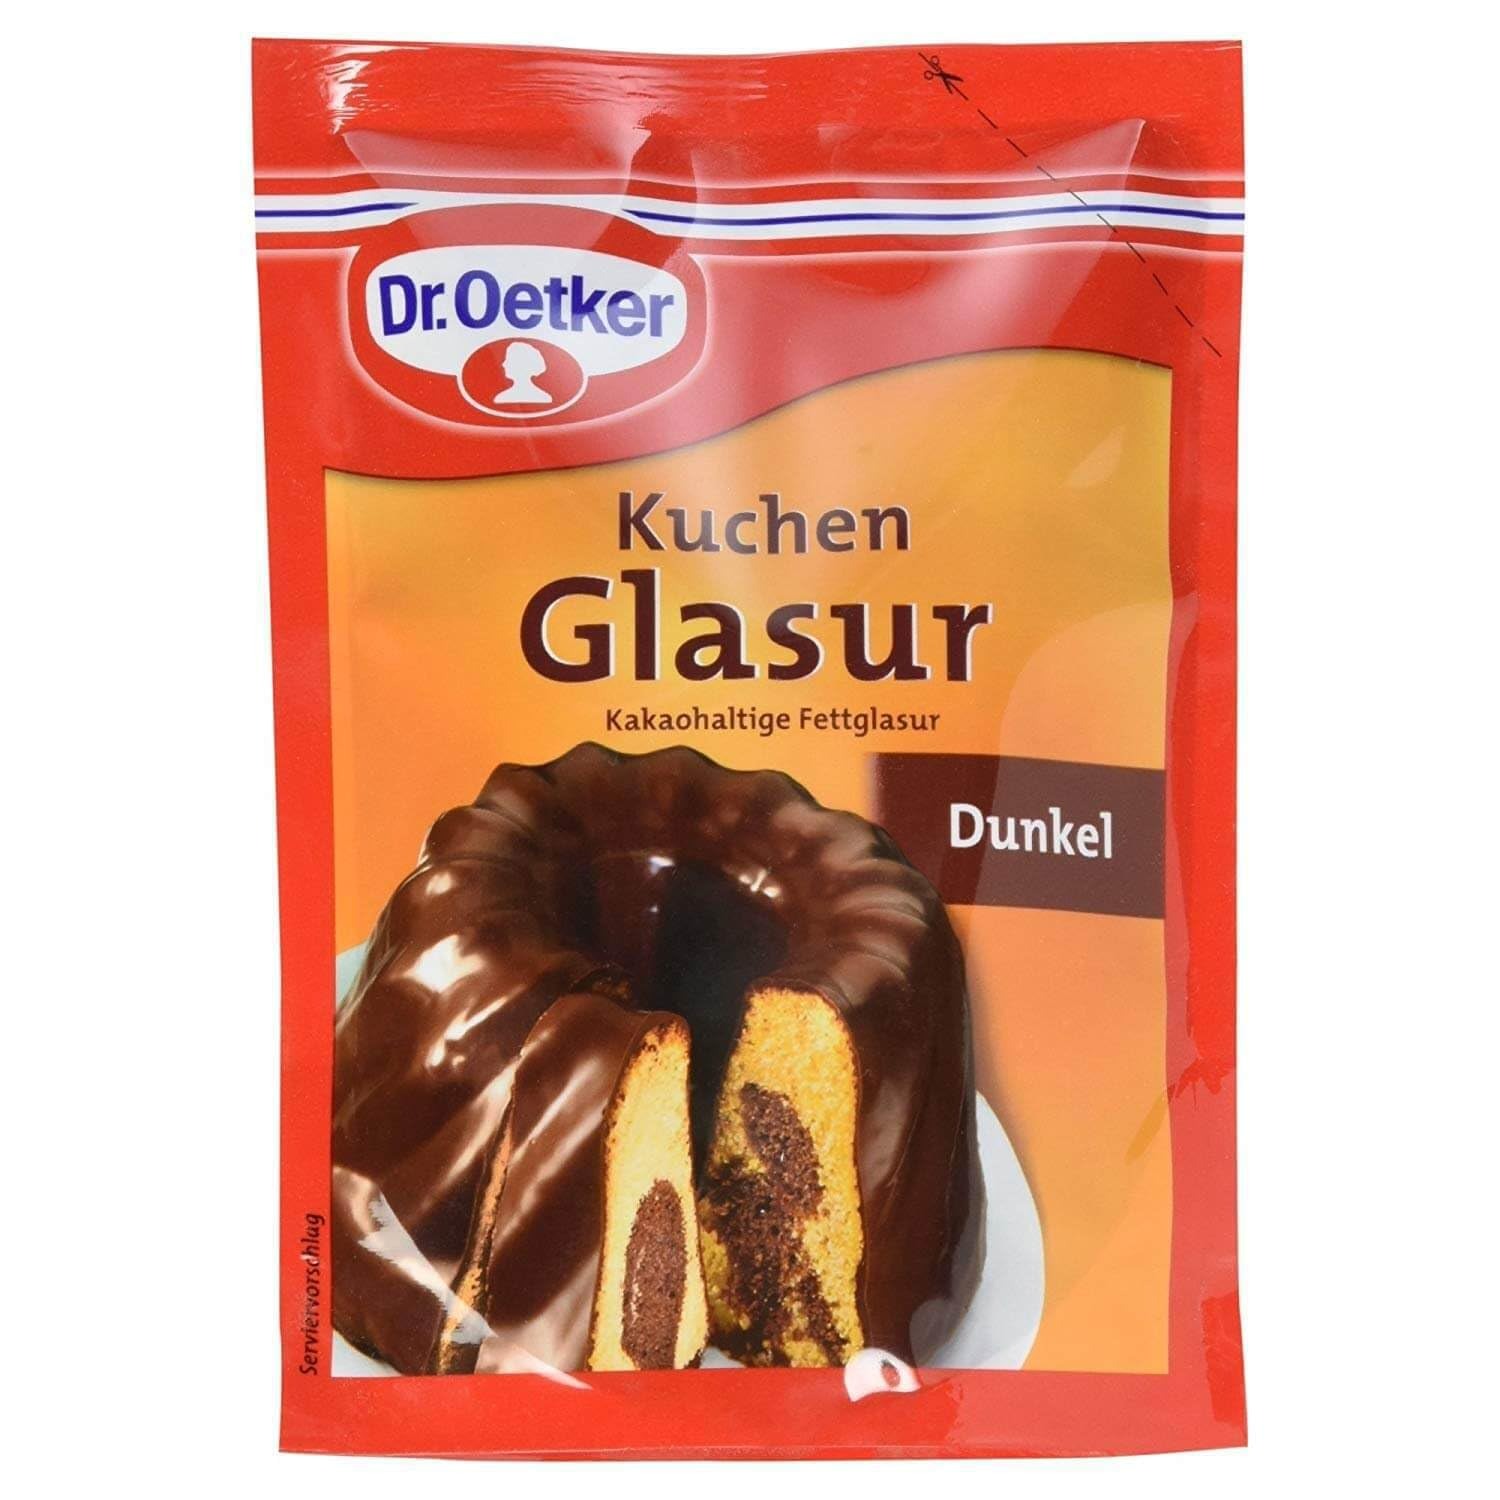
Item Name: Dr Oetker Dunkel Kuchen Glasur 125g/4.4oz Dark Chocolate Icing
Bullet Point 1: Instant dark chocolate glaze.
Bullet Point 2: Just put the pack in hot water and use when contents are liquid.
Bullet Point 3: Can be microwaved on low power setting.
Bullet Point 4: Imported from Germany.
Product Description: dr-oetker-dark-chocolate-cake-glaze-150g
Value: 1.0
Unit: Count

Price: 12.49